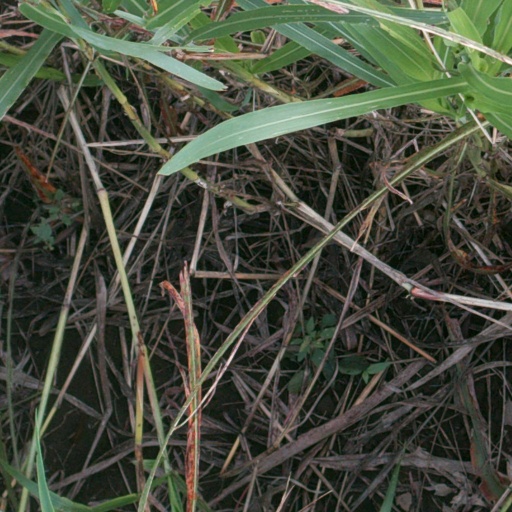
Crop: sorghum